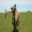
Label: camel